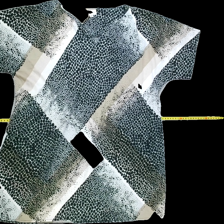
View: front
Type: Tunic
Category: Ladies
Brand: Not Applicable
Colors: Multicolor, Black, White, Beige, Pink
Material: 100%polyester
Pattern: Animal print
Cut: Regular, V-collar
Size: 42
Season: All
Trend: No trend
Stains: No
Price range: 50-100
Recommended usage: Reuse